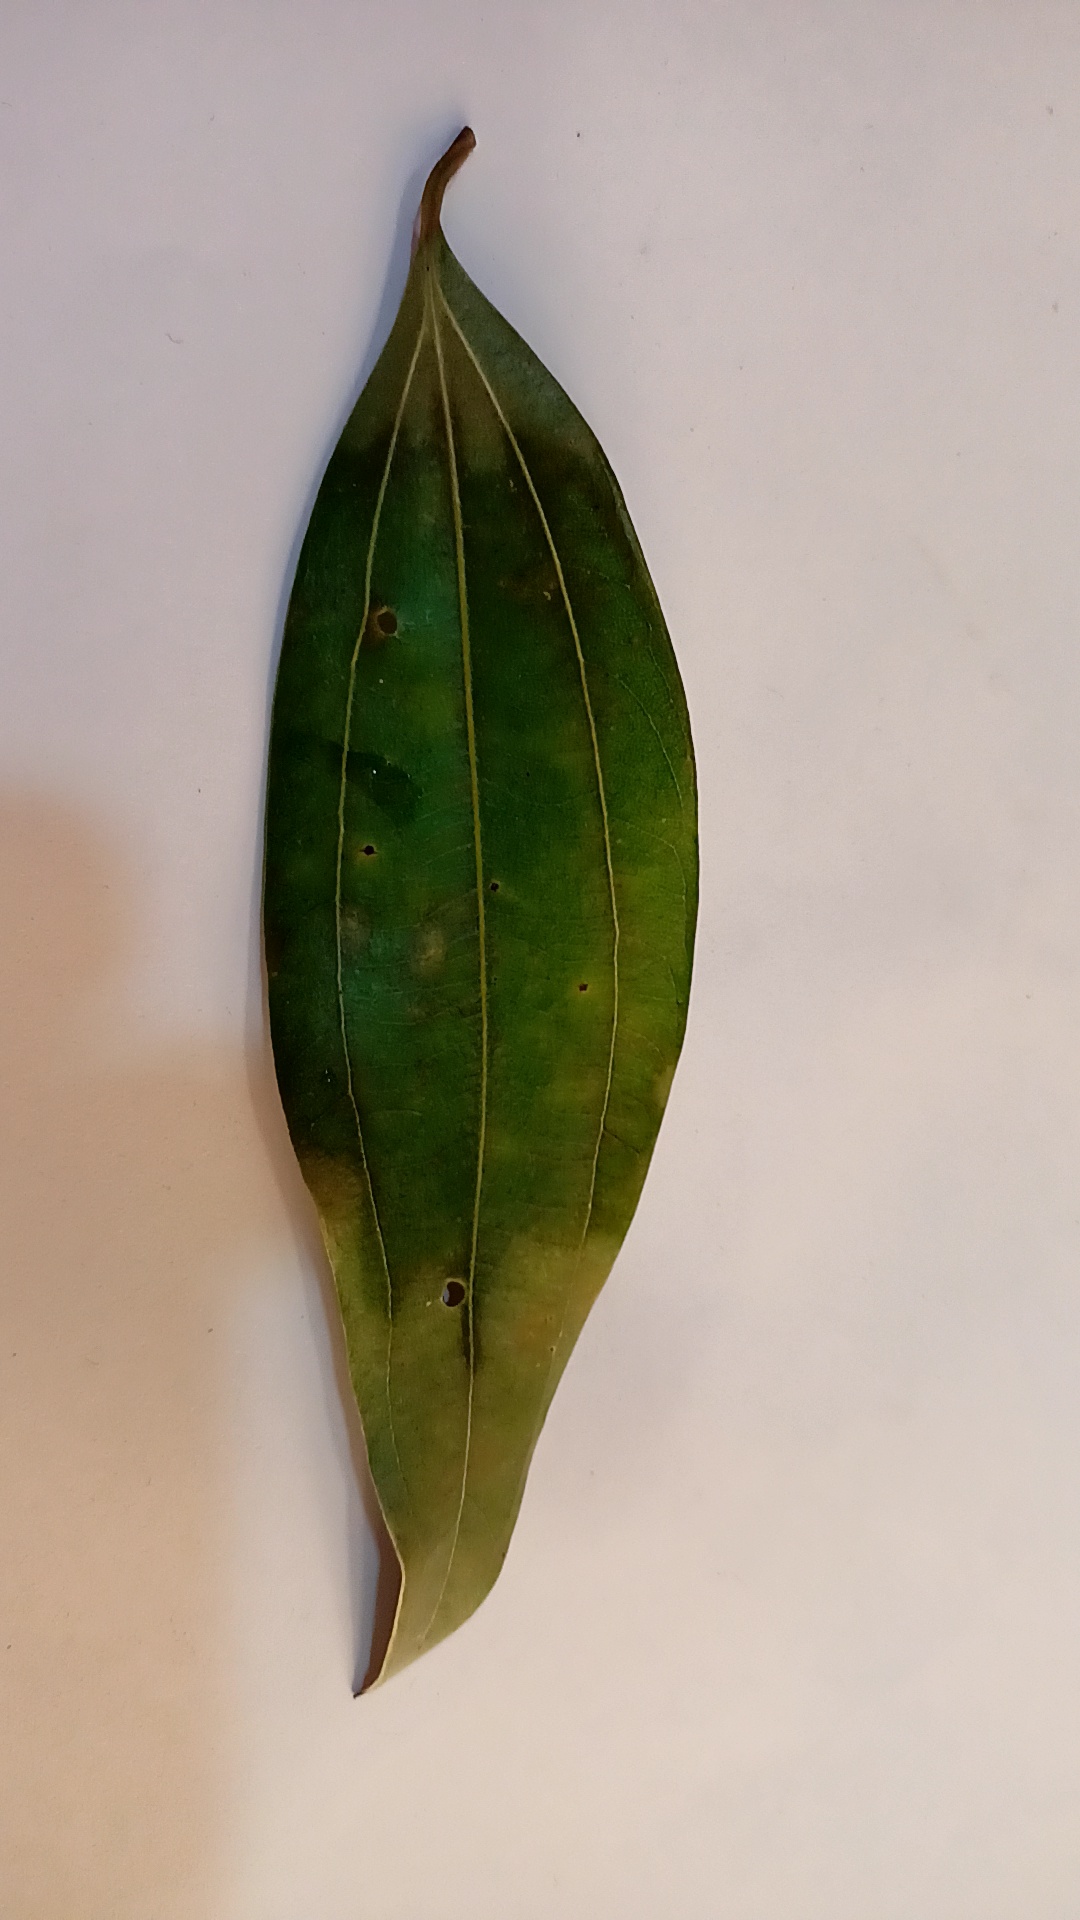
Label: Disease